Angelique Kerber

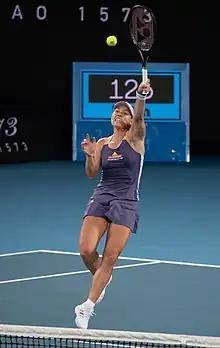
Kerber at the 2020 Australian Open

In her closing two events of 2019, the Wuhan and China Opens, Kerber managed just one win, over Zhang Shuai in the opening round of the latter. She subsequently withdrew from the Luxembourg Open and the Elite Trophy due to a leg injury, thus finishing the year as world No. 20. On 21 November, Kerber announced that she has hired former world No. 130 Dieter Kindlmann as her coach.